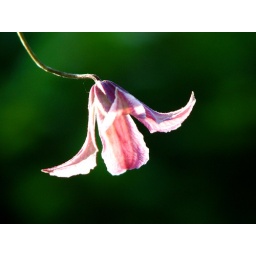
pink in the green